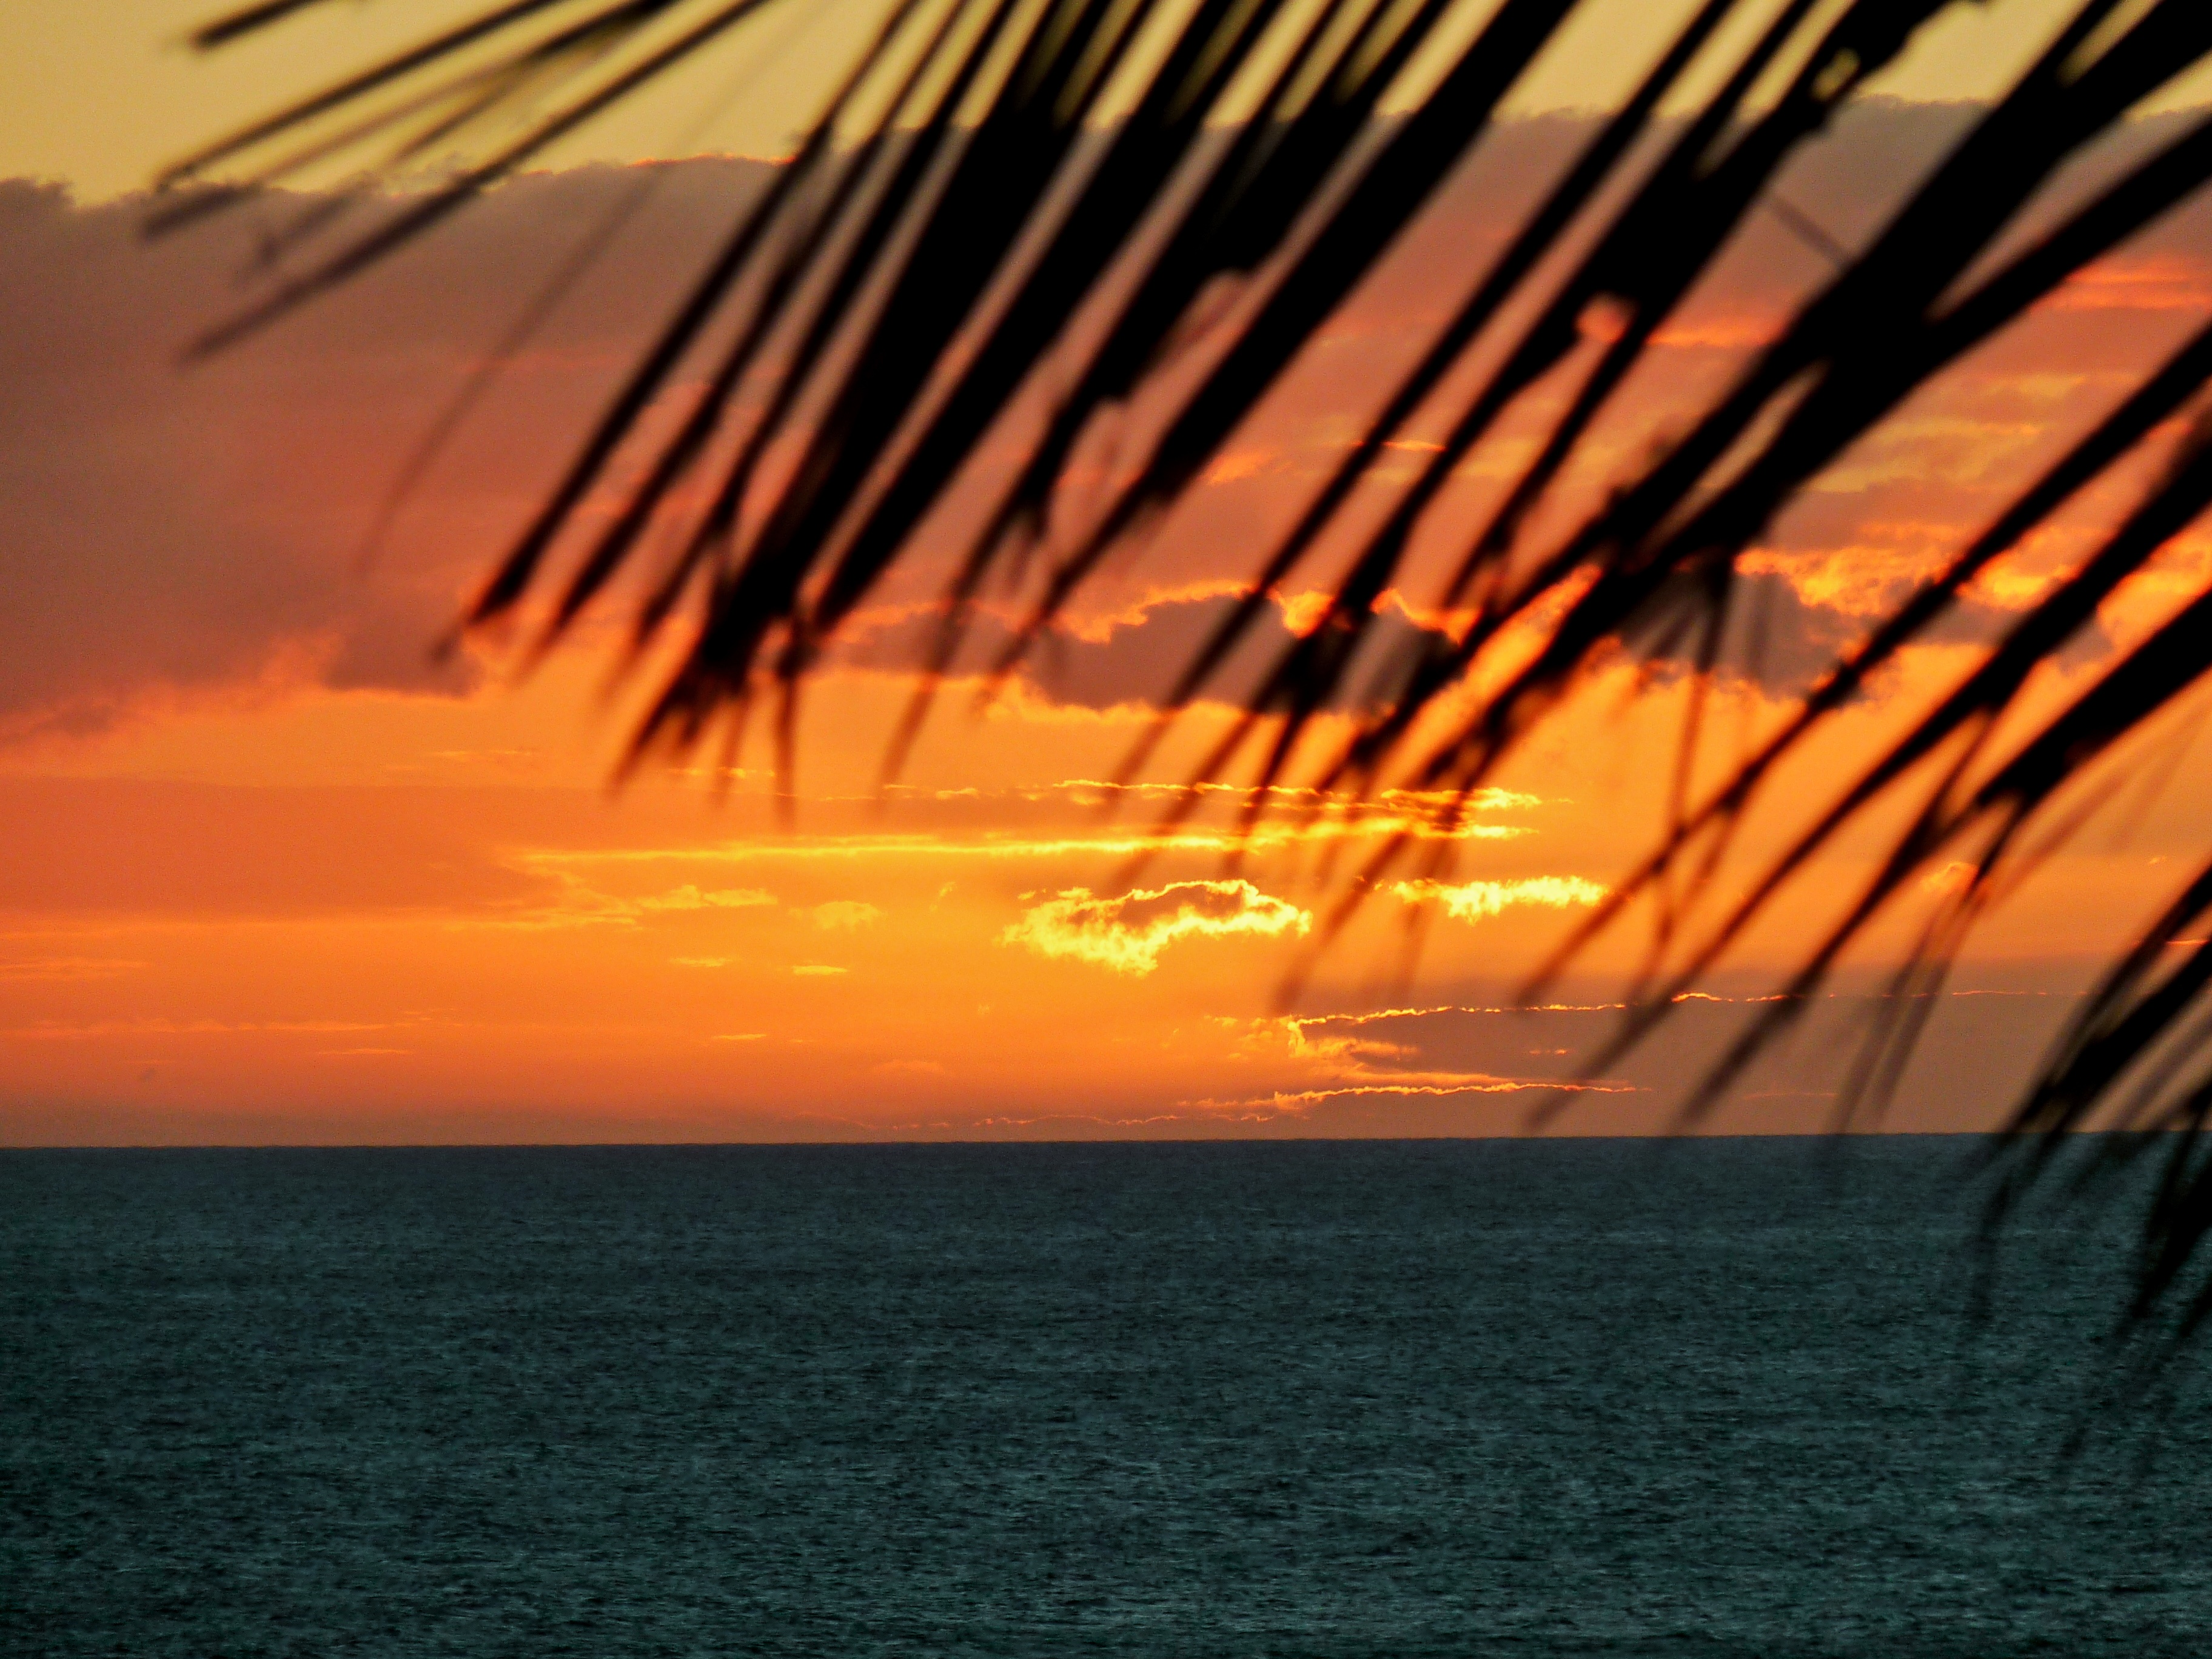
sea, ocean, horizon, sky, sun, sunrise, sunset, sunlight, morning, wave, dawn, dusk, evening, reflection, arecales